Jason Knight (wrestler)

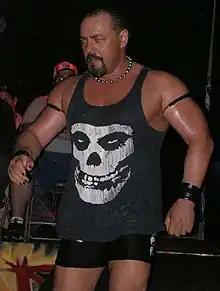
Knight in 2007

Jason Knight (born December 12, 1963) is a professional wrestler and manager. He is best known for his stints in Eastern / Extreme Championship Wrestling, where he was a one time World Television Champion.